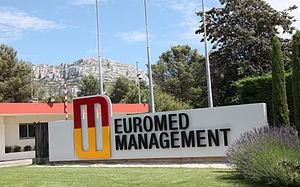
Euromed Management est une Grande École de Commerce française, créée en 1872 sous le nom d’École Supérieure de Commerce de Marseille Provence. Elle prend le nom d'Euromed Marseille École de Management en 2003, puis Euromed Management en 2008.